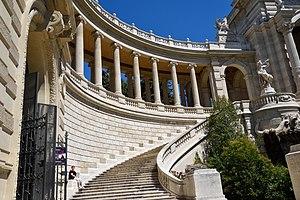
Le palais Longchamp est un palais-château d'eau de style néo-classique-Second Empire du XIXᵉ siècle, du quartier Cinq-Avenues du 4ᵉ arrondissement de Marseille, dans les Bouches-du-Rhône en Provence-Alpes-Côte d'Azur. Le site est inscrit aux monuments historiques depuis le 1ᵉʳ octobre 1974, et classé depuis le 18 novembre 1997 et 8 septembre 1999.